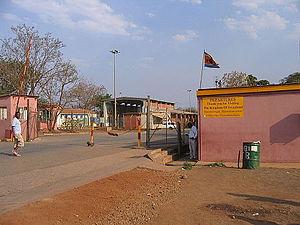
A la frontière du Royaume du Eswatini Mantenga Swazi Cultural Village
Cette frontière sépare l'Afrique du Sud et l' Eswatini. Le principal point de passage entre ces deux pays est le poste-frontière se trouvant à Oshoek –Ngwenya.